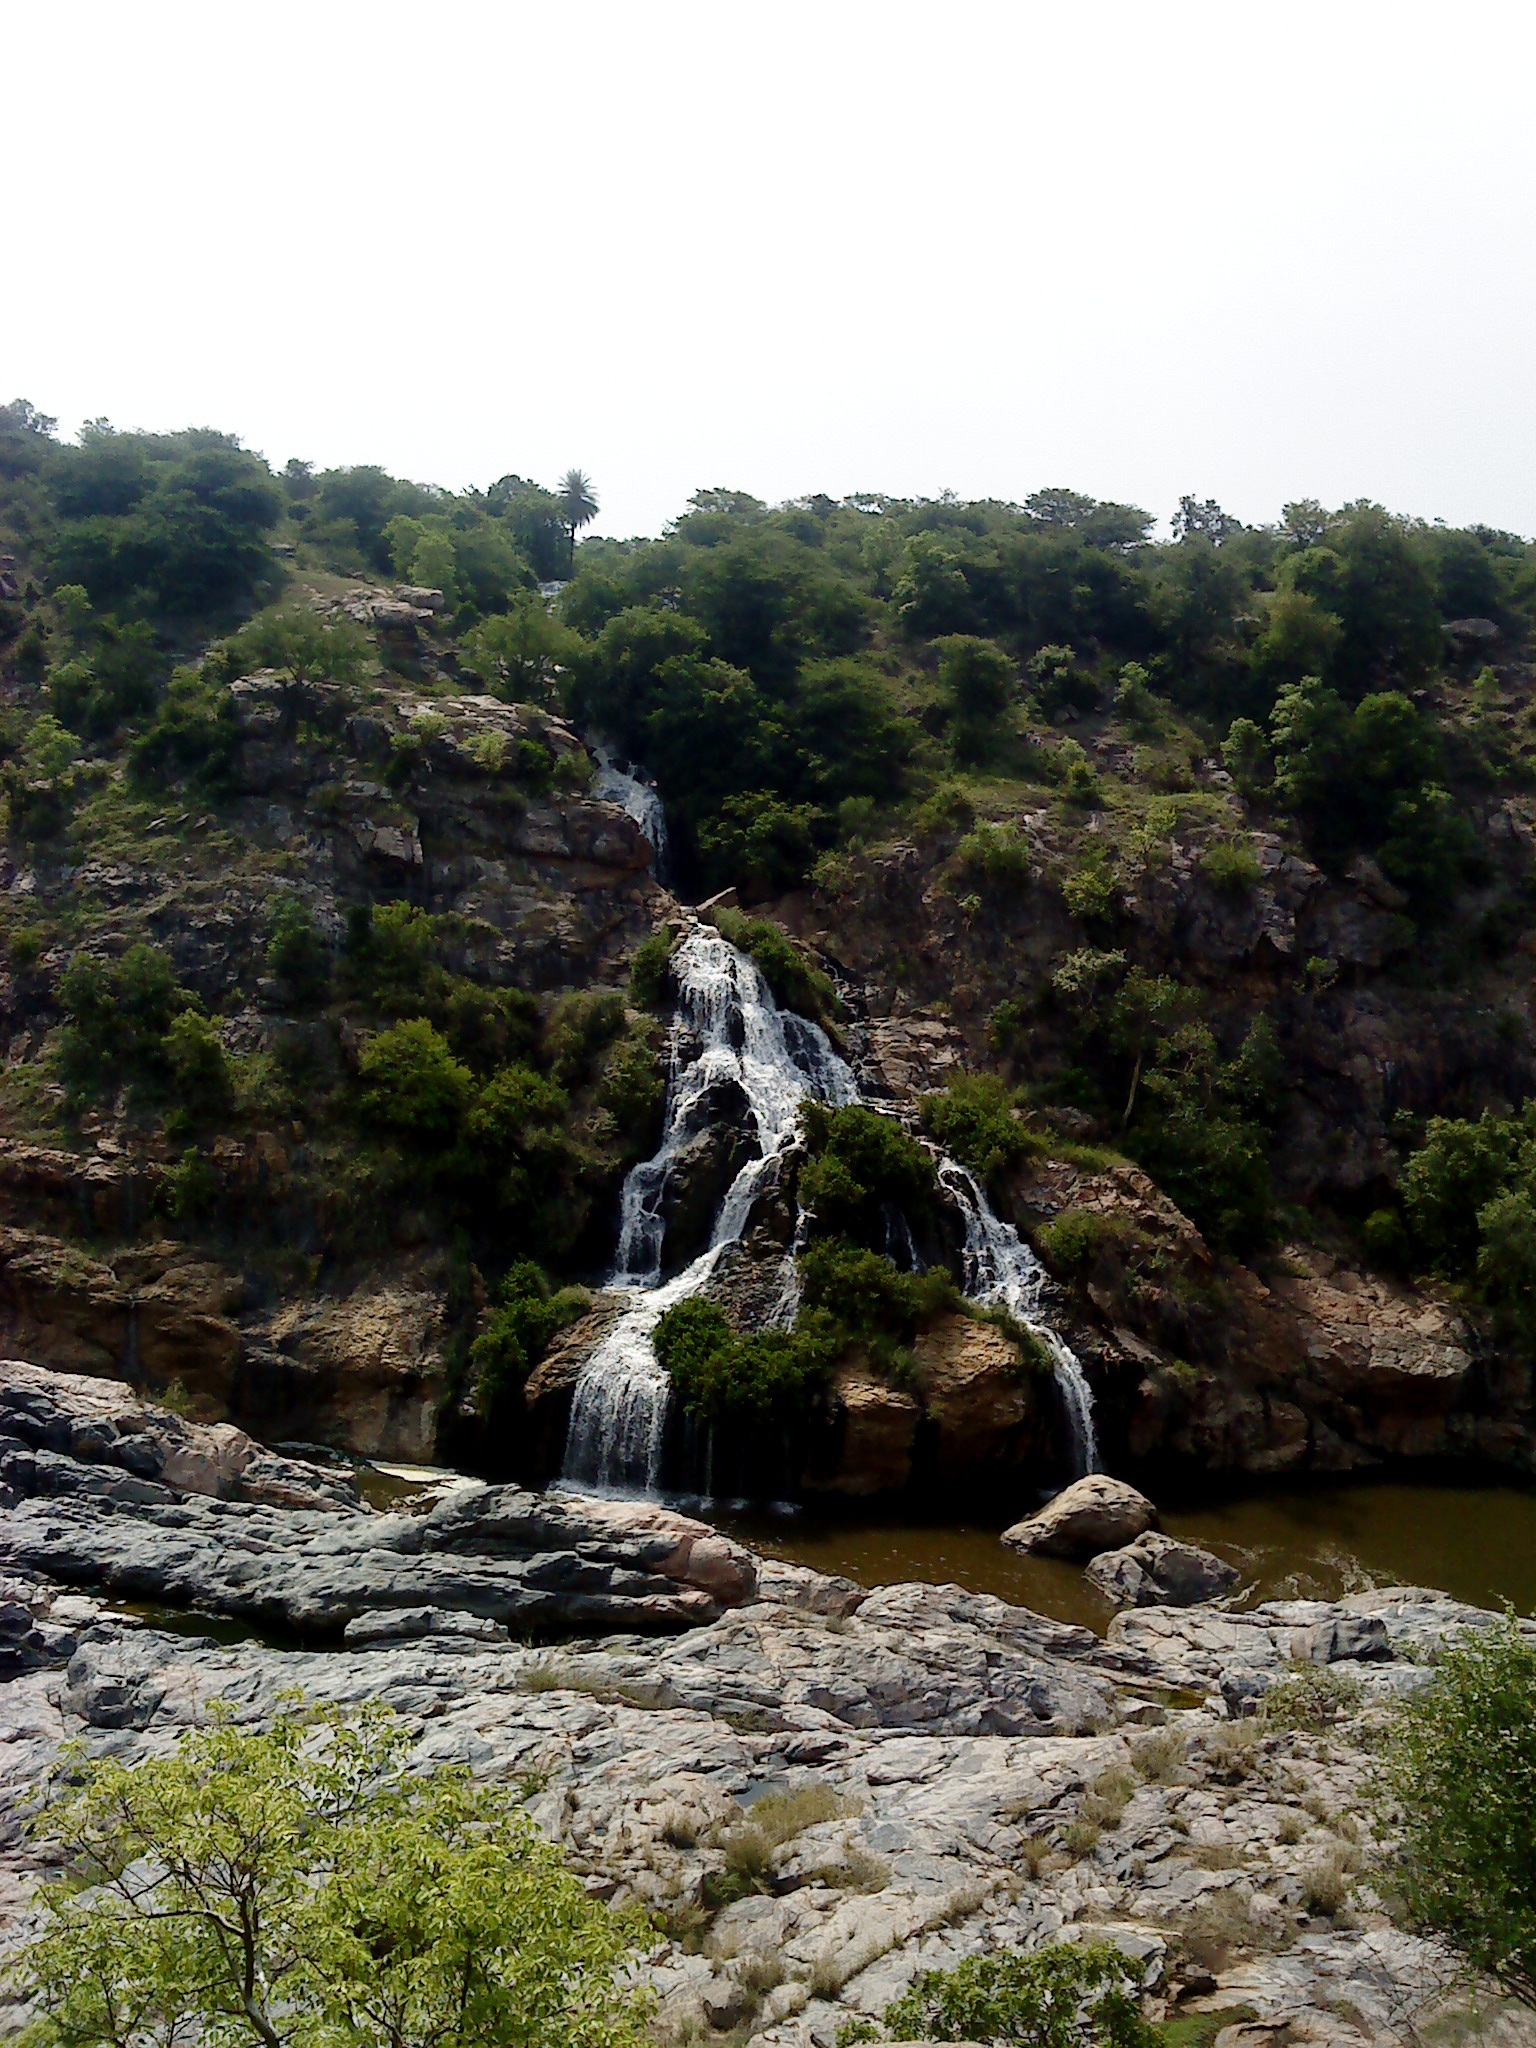
landscape, water, nature, rock, waterfall, river, valley, cliff, stream, scenic, natural, scenery, terrain, body of water, water feature, wat, wadi